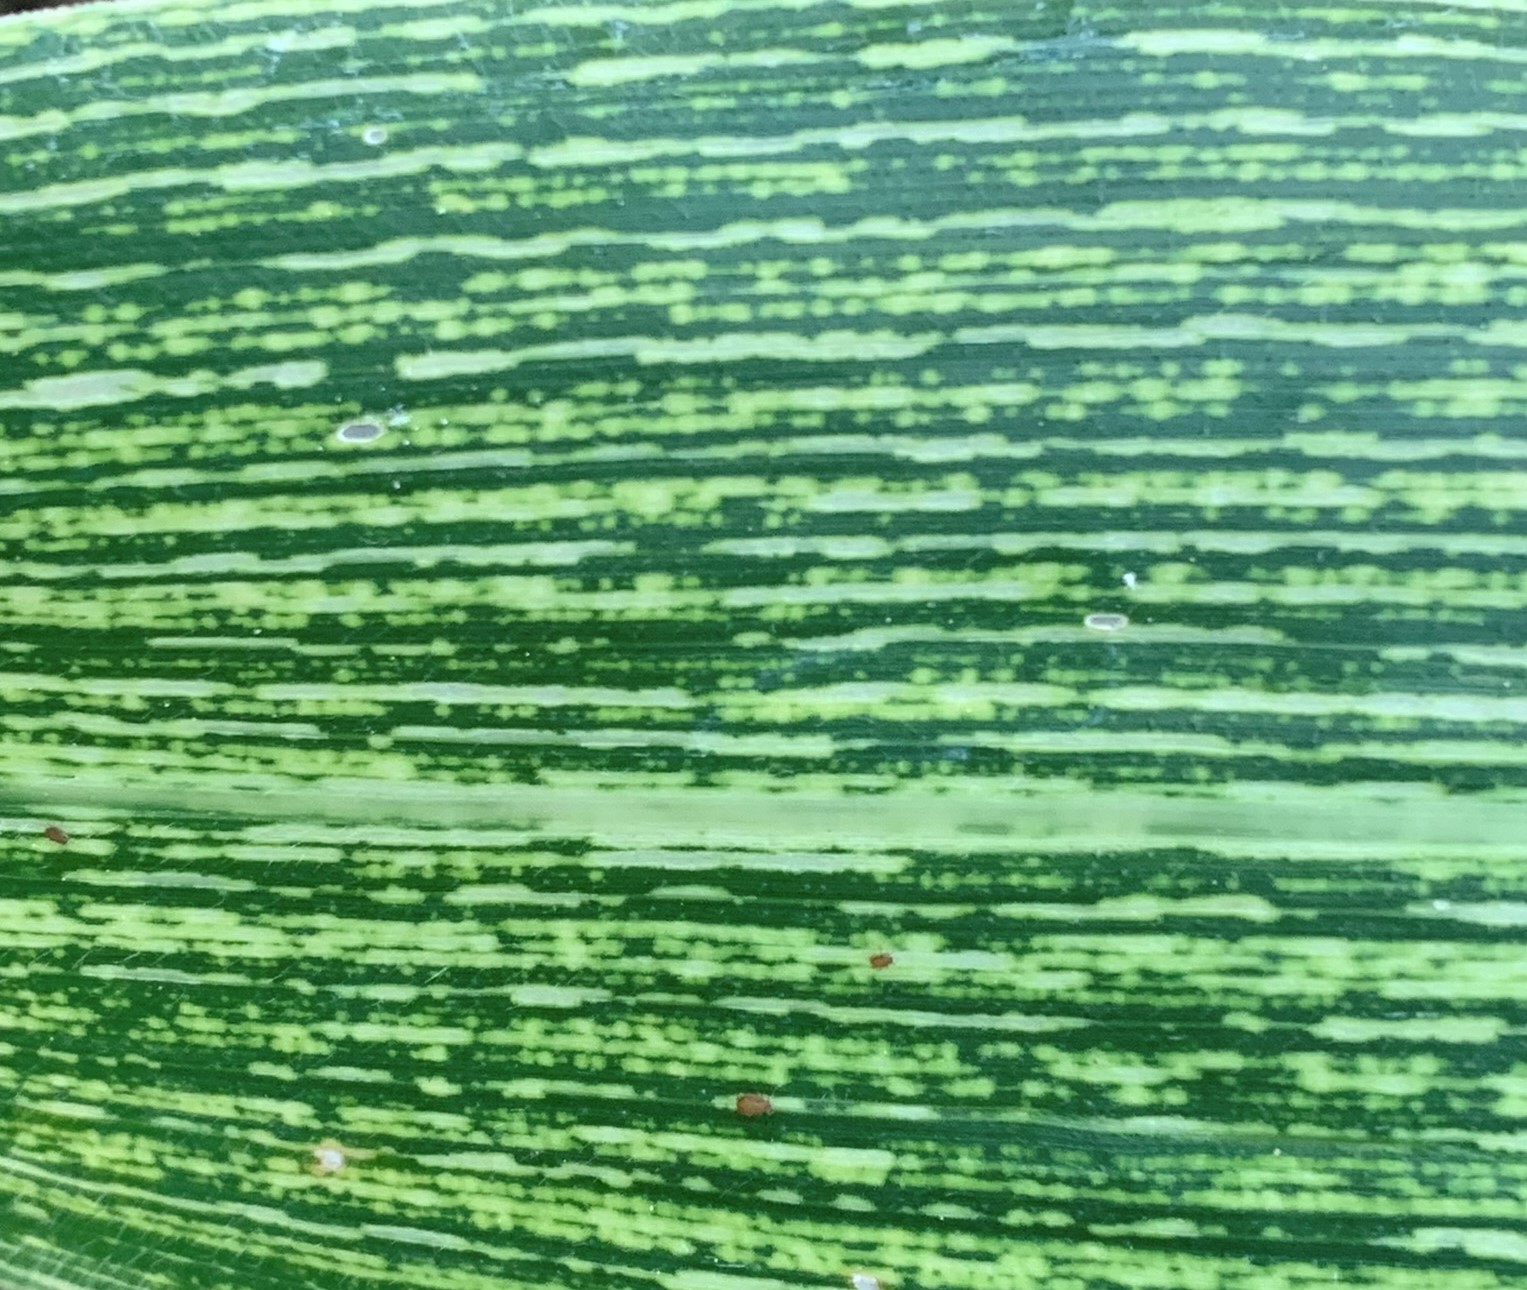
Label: MSV